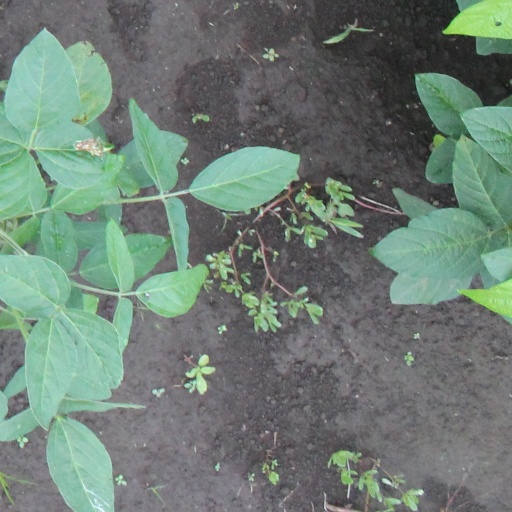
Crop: soybean